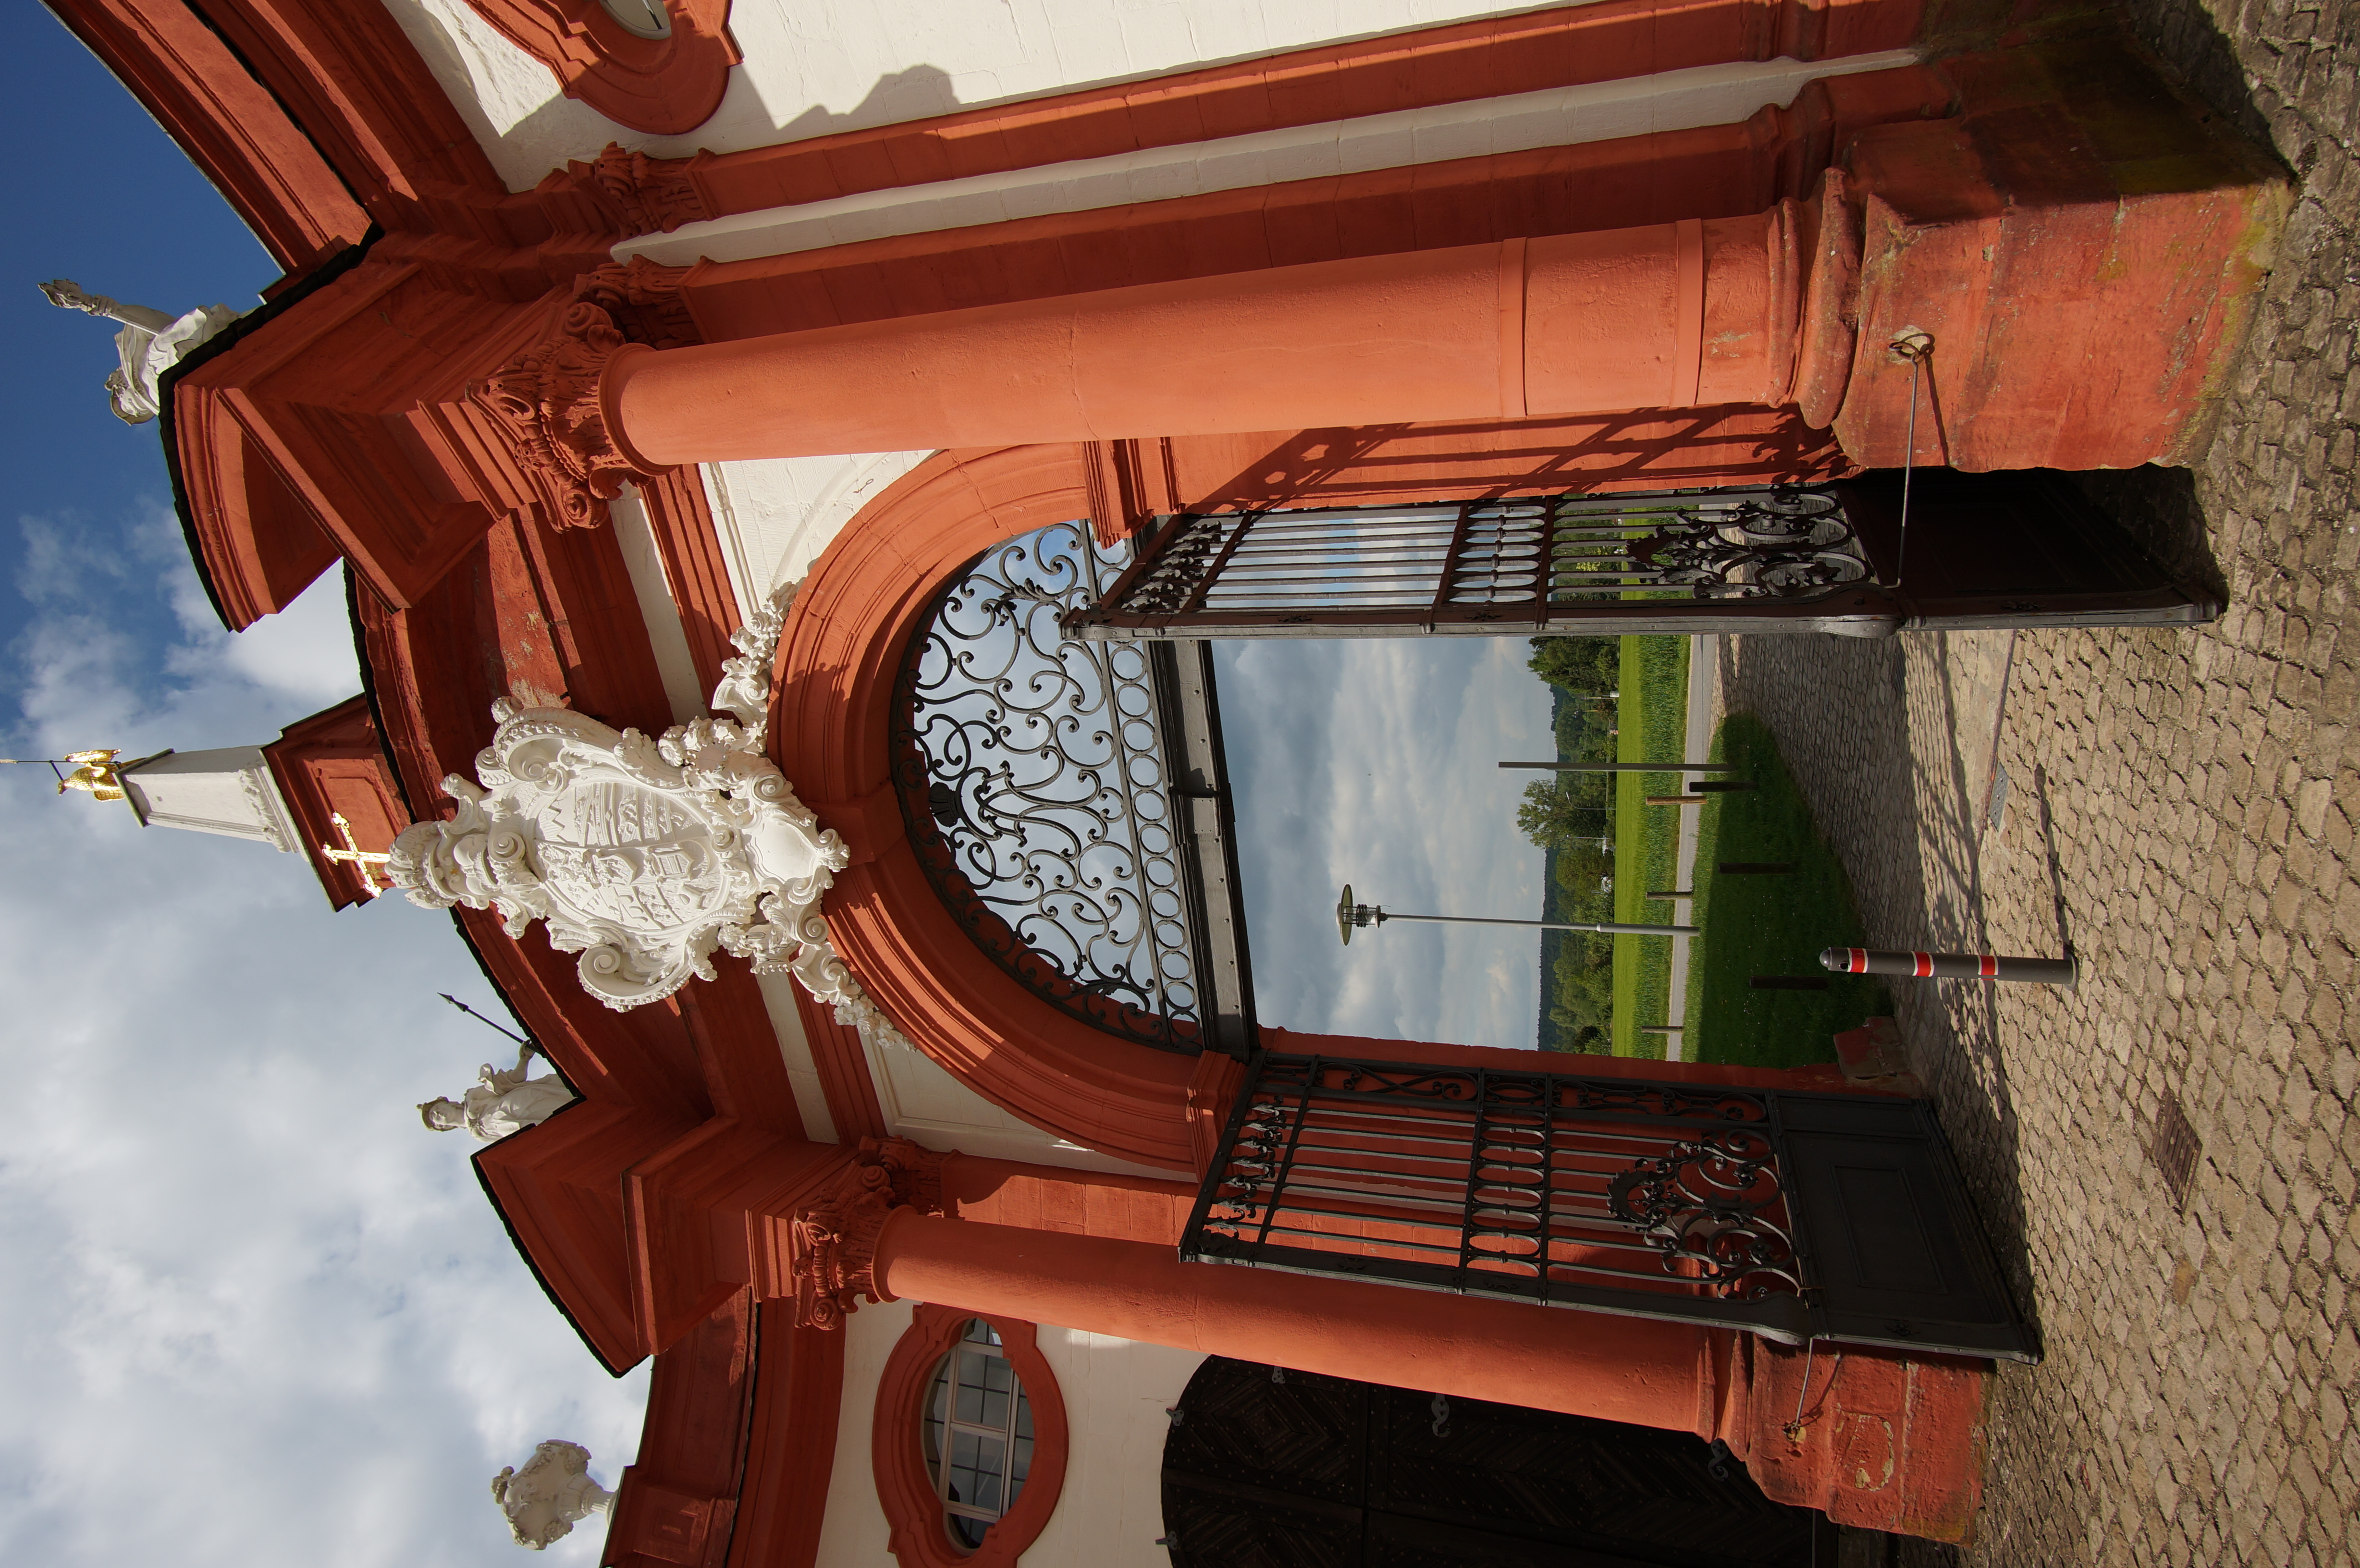
architecture, building, travel, arch, column, place of worship, 2016, temple, shrine, germany, deutschland, walimex, 12mm, samyang, sony, bayern, nex, nex6, lenstagged, steffenzahn, samyang12mm, walimex12mm, memmelsdorf, ancient history